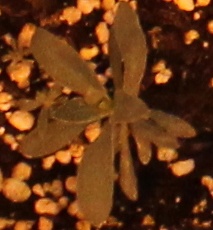
Label: Kochia